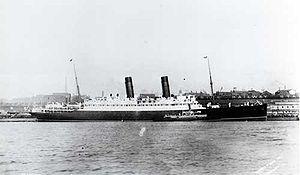
Le RMS Laconia est un paquebot de la Cunard Line, construit par le chantier naval Swan Hunter et Wigham Richardson. Le navire est inauguré le 27 juillet 1911, livré à la compagnie Cunard Line le 12 décembre, et commence son service le 20 janvier 1912.